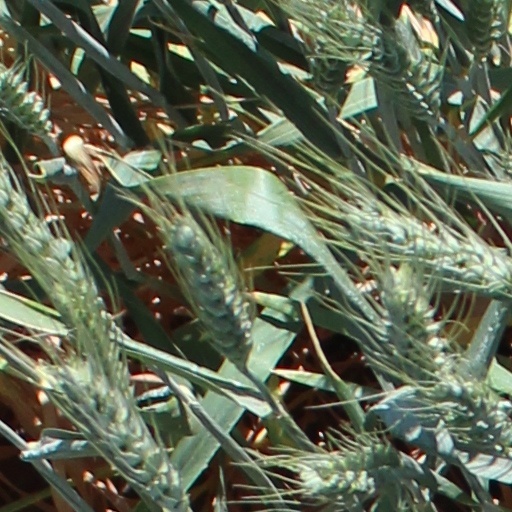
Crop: wheat